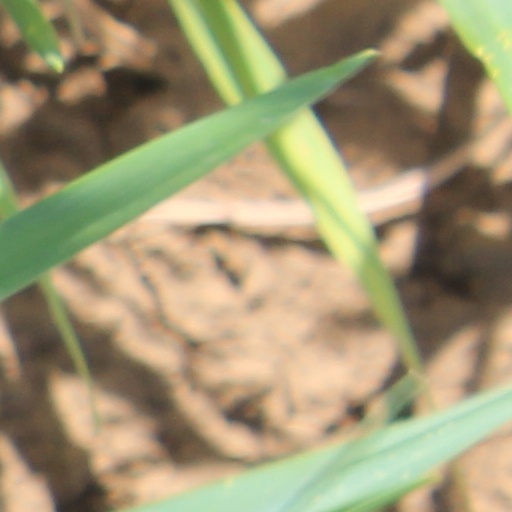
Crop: wheat